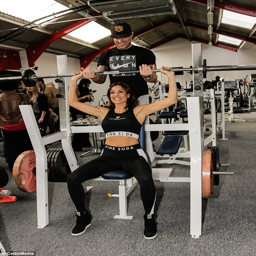
you can work your abs until the cows come home -- but if you 're eating rubbish , you 're never going to see them .